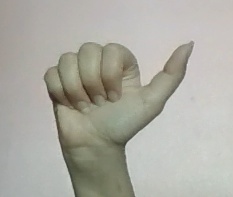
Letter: dhad